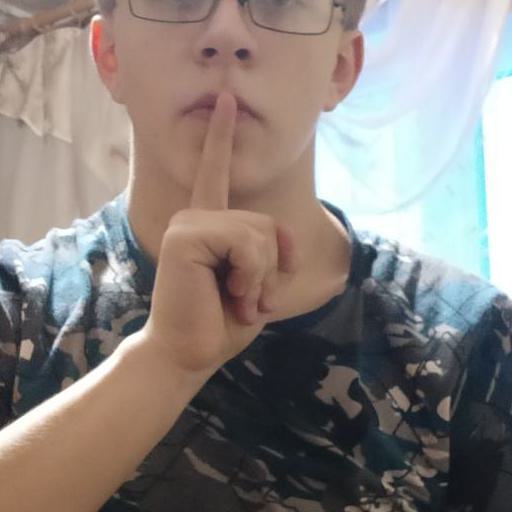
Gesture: mute